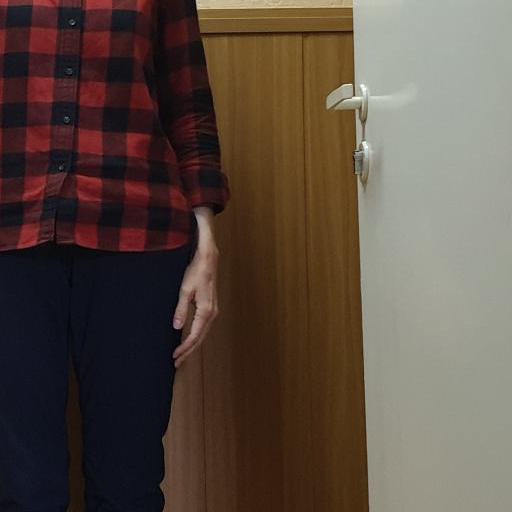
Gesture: no_gesture